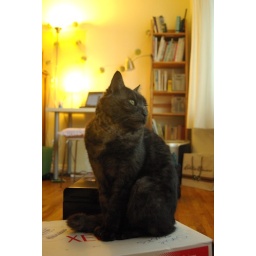
Niko posing wistfully; new home office in the back.